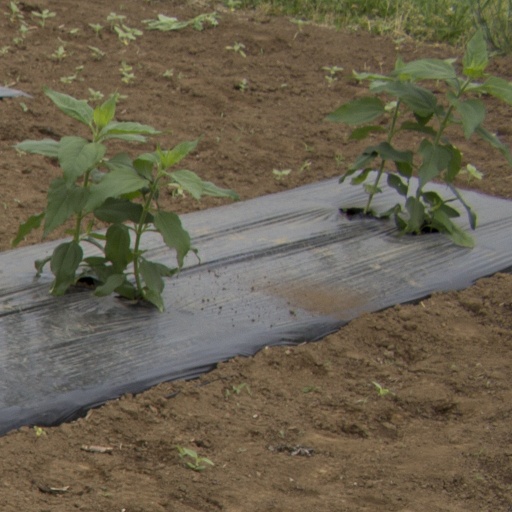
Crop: Jerusalem artichoke